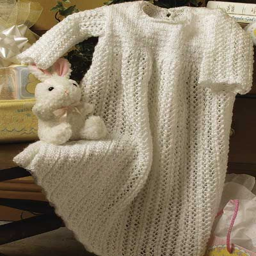
garment is a soft , lacy knitted garment that fits up .